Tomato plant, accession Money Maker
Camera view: bottom (45 deg); turntable rotation: 210 degrees
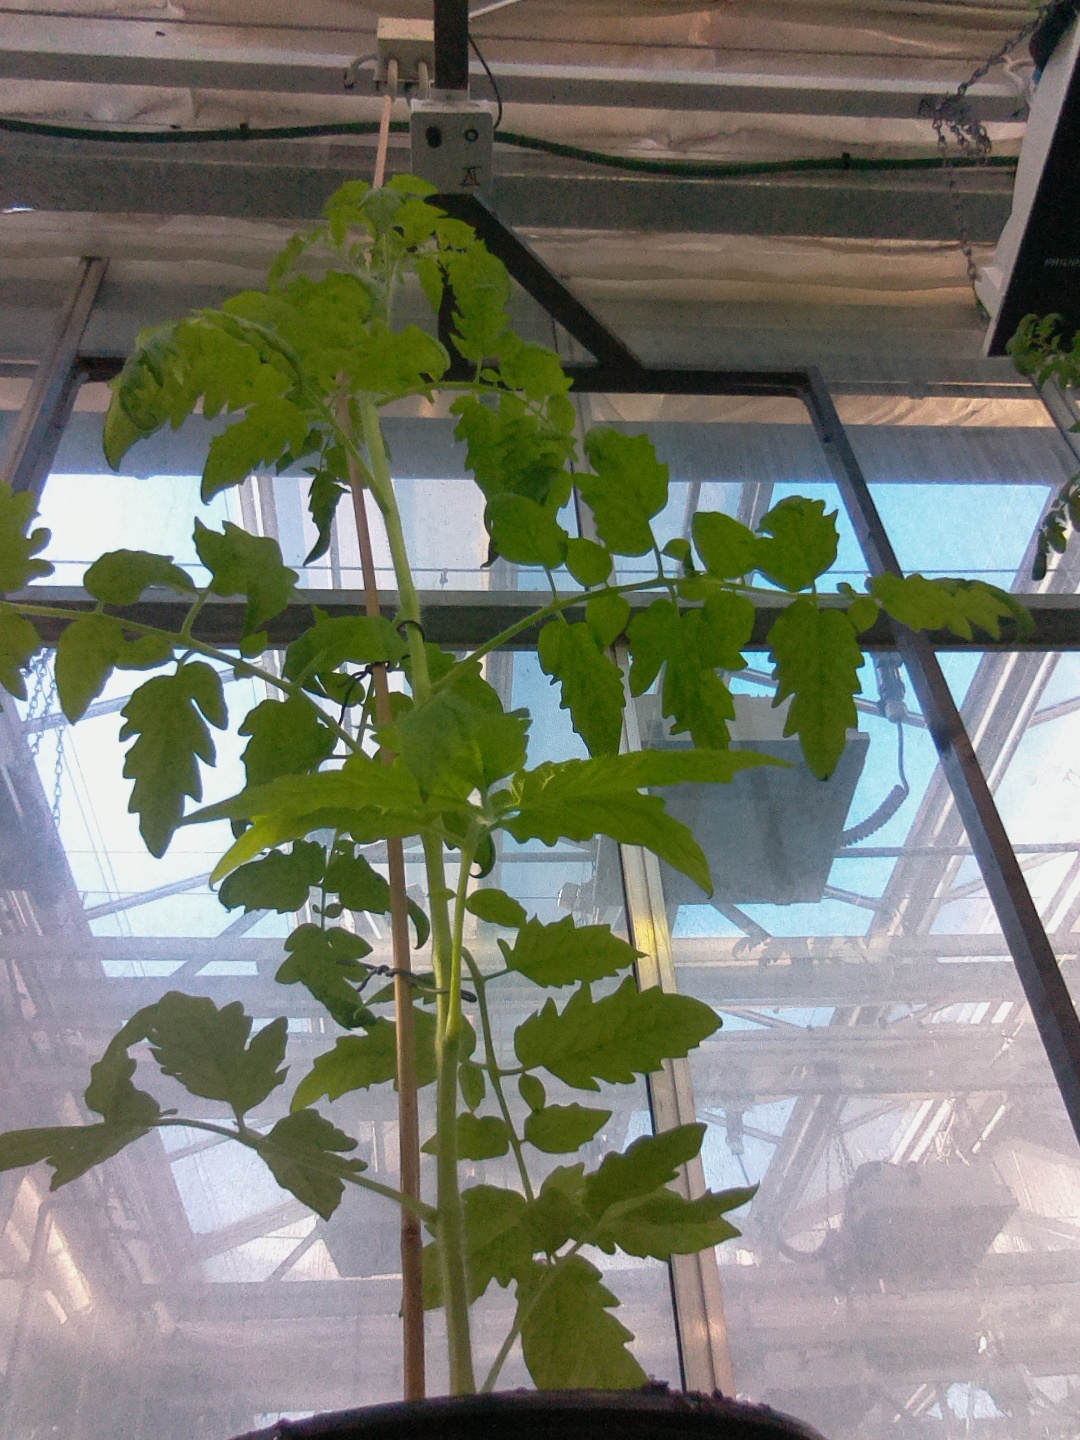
BBCH growth stage 22: 20%-30% Side shoots formed